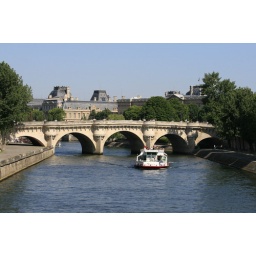
Paris: boat passing under bridge